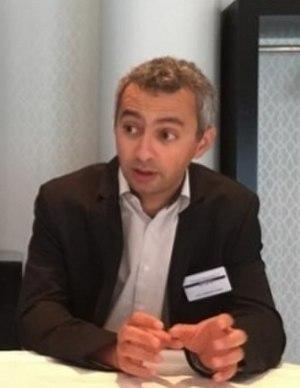
Ahmed Reda Benchemsi, né à Casablanca le 19 mai 1974, est un acteur et journaliste marocain et chercheur à l'université Stanford. Il est le fondateur et ex-directeur de publication des hebdomadaires marocains TelQuel et Nichane ; également le cofondateur et le directeur de publication de Free Arabs, un magazine en ligne sur le monde arabe.